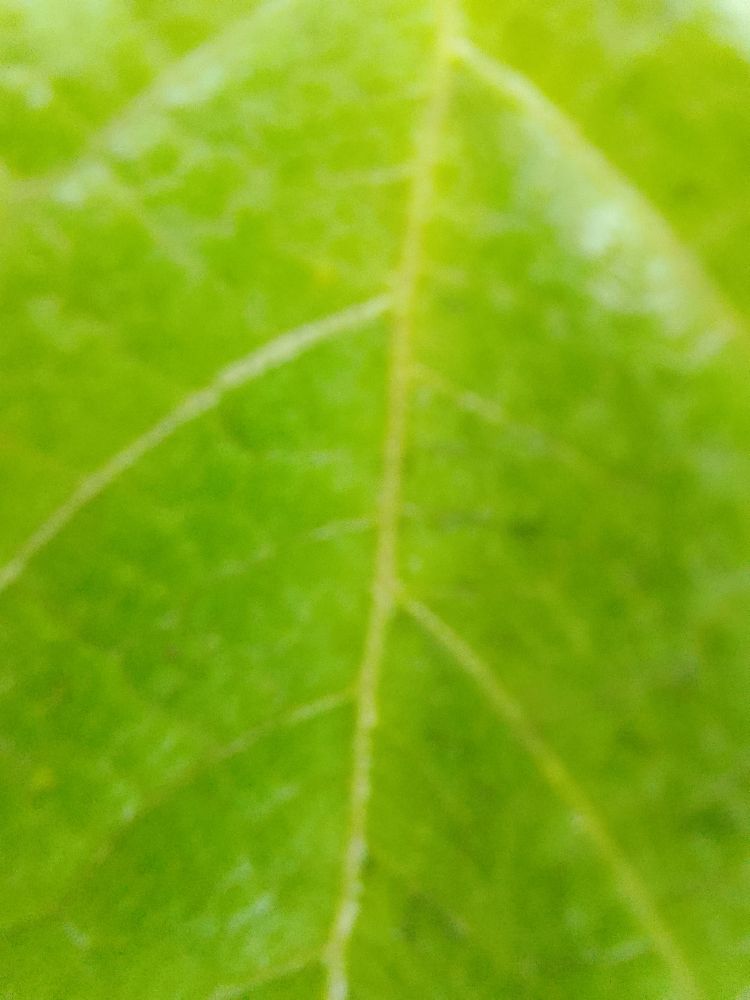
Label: healthy